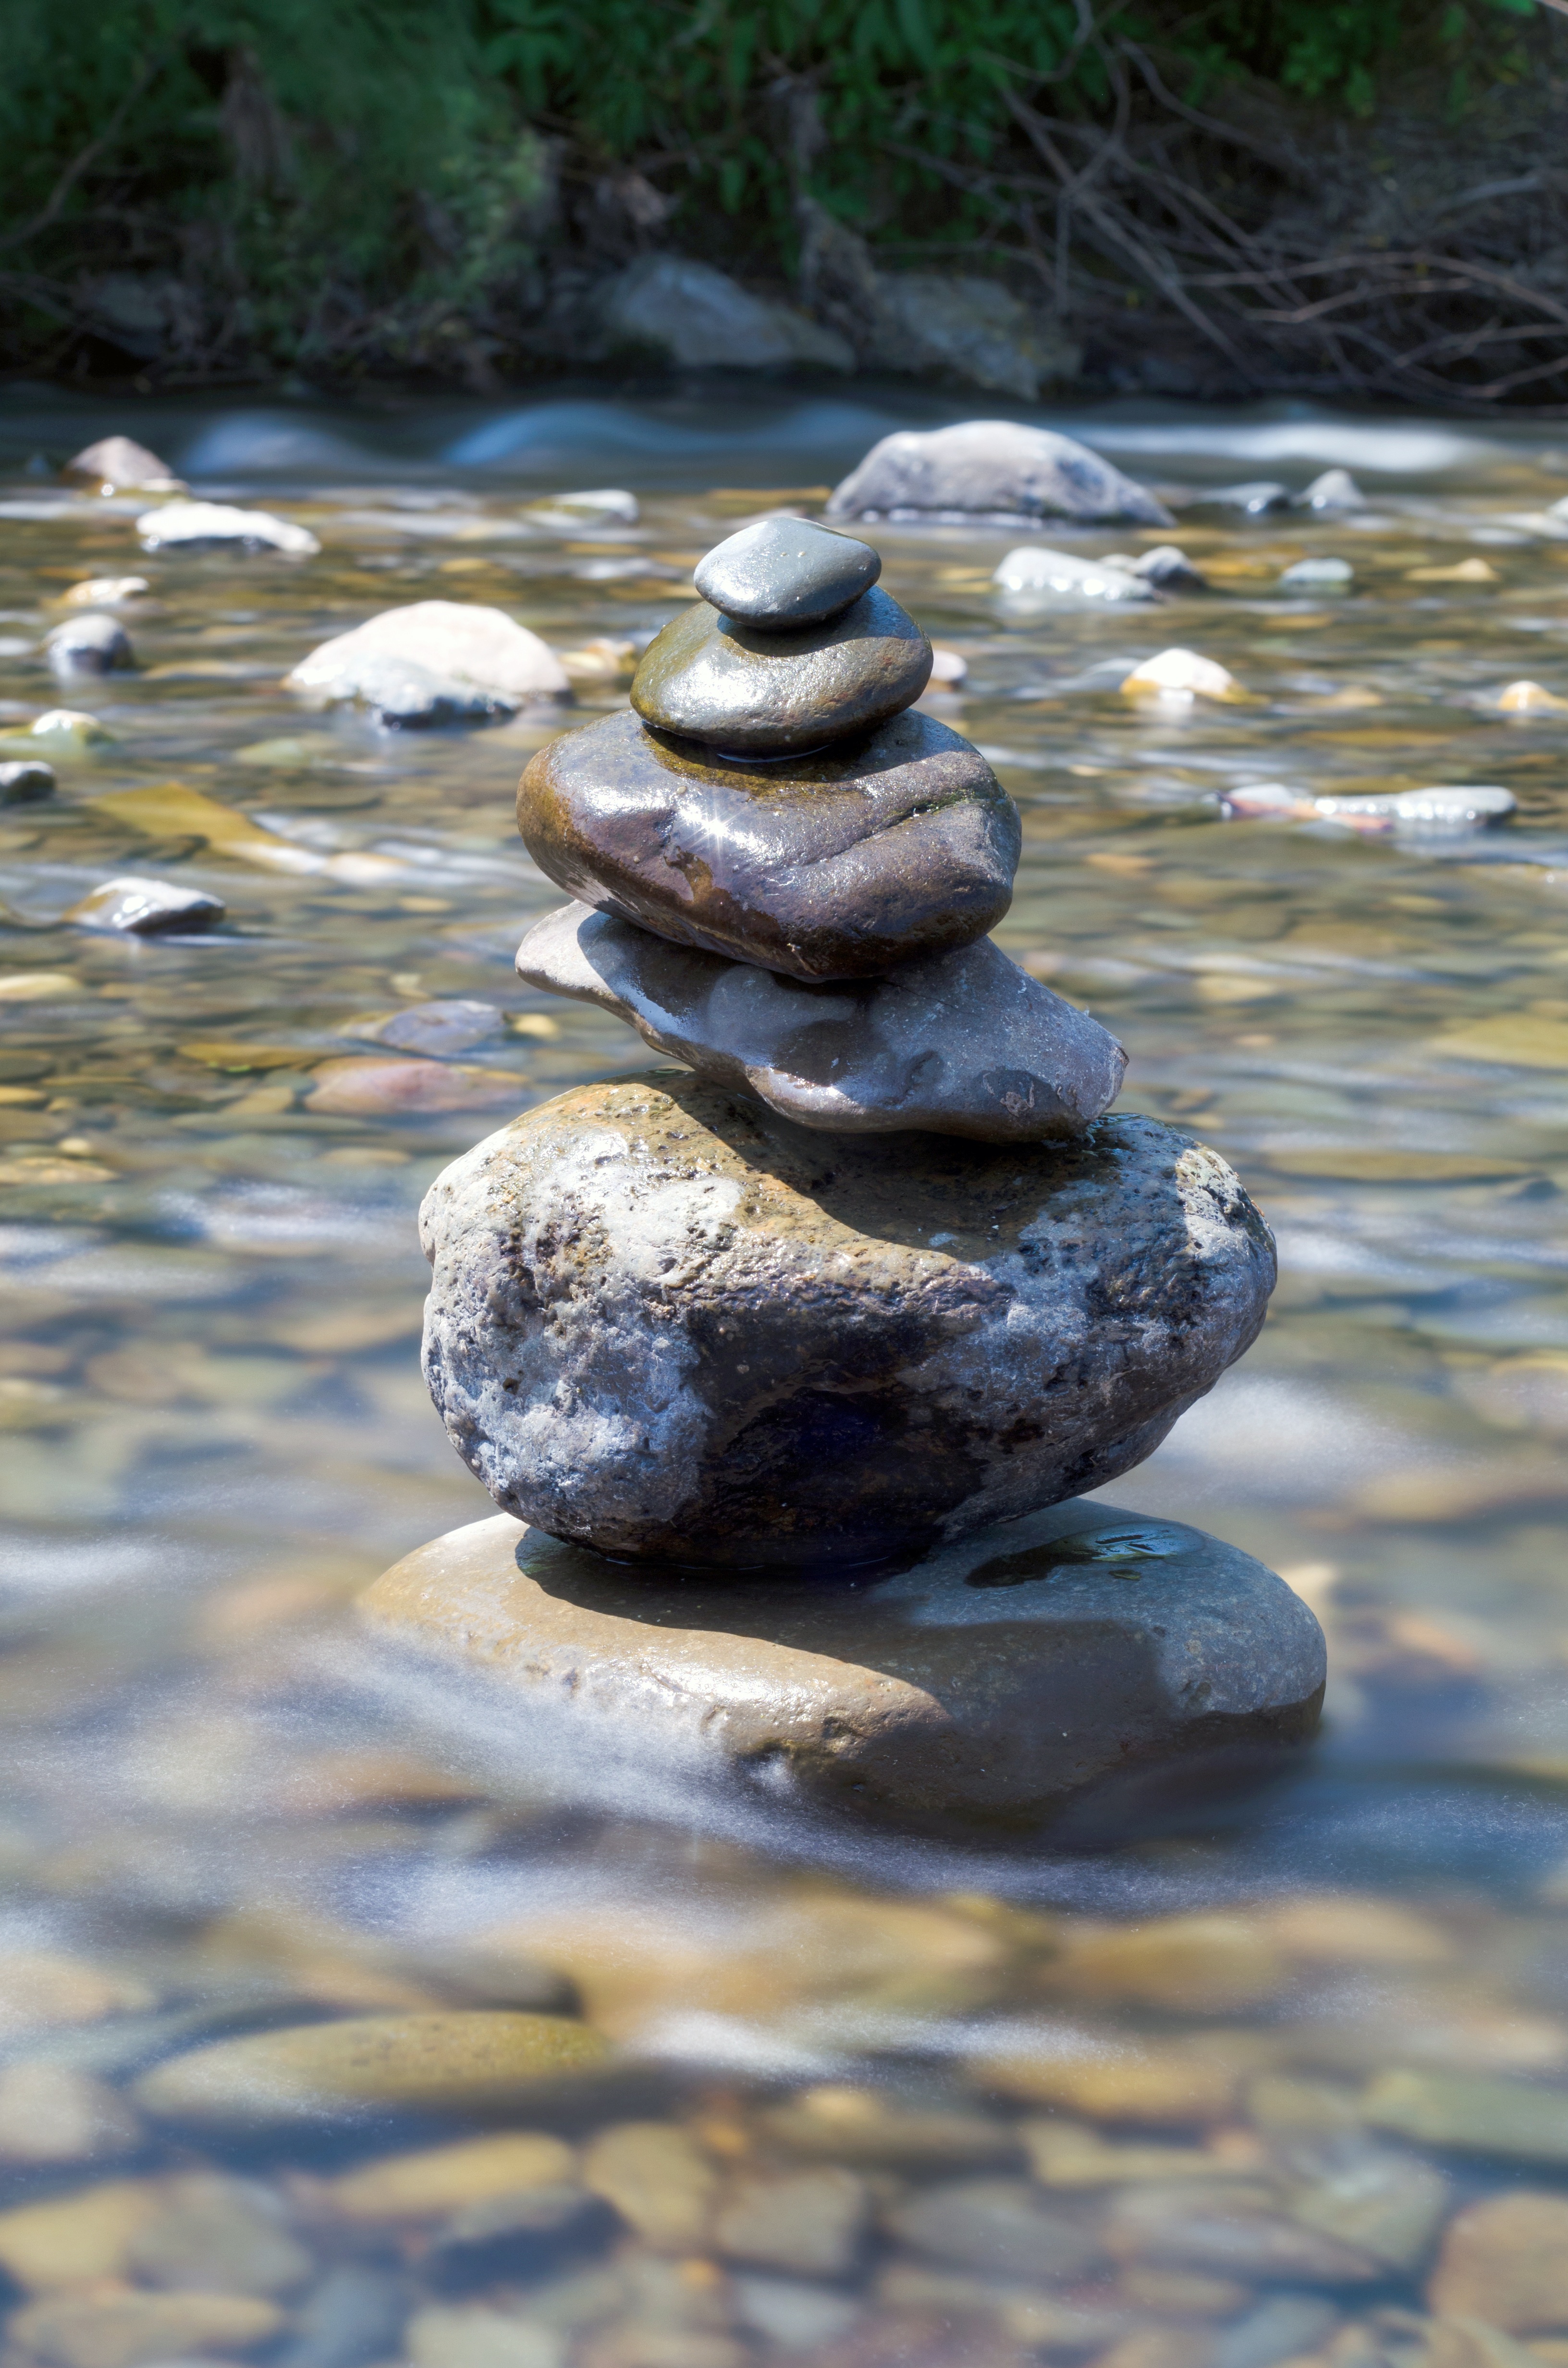
water, nature, rock, river, stone, pond, stream, reflection, material, body of water, rocks, pebbles, water feature, stones water